Hari Singh Gour

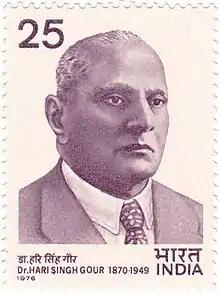
Hari Singh Gour on a 1976 stamp of India

Gour was also an educationist. He graced University of Delhi as its first Vice-Chancellor and was Vice-Chancellor of Nagpur University for two successive terms. Of his most important contributions was the founding of the University of Sagar, now officially known as Dr. Hari Singh Gour University, the oldest university in the state of Madhya Pradesh, in 1946 for which he made a munificent donation. He founded the University of Sagar with 2 million rupees and gave about two crores in property as a donation to the University. He became the first Vice-Chancellor of the University of Sagar and occupied this position until he died on 25 December 1949. He bequeathed the greater part of his life's savings, a large fortune, to the University of Sagar.